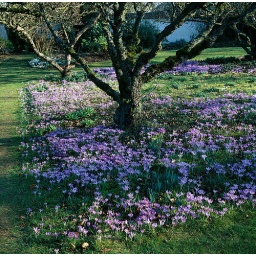
Crocus tomasinianus growing under apple trees in the orchard at little court, hampshire